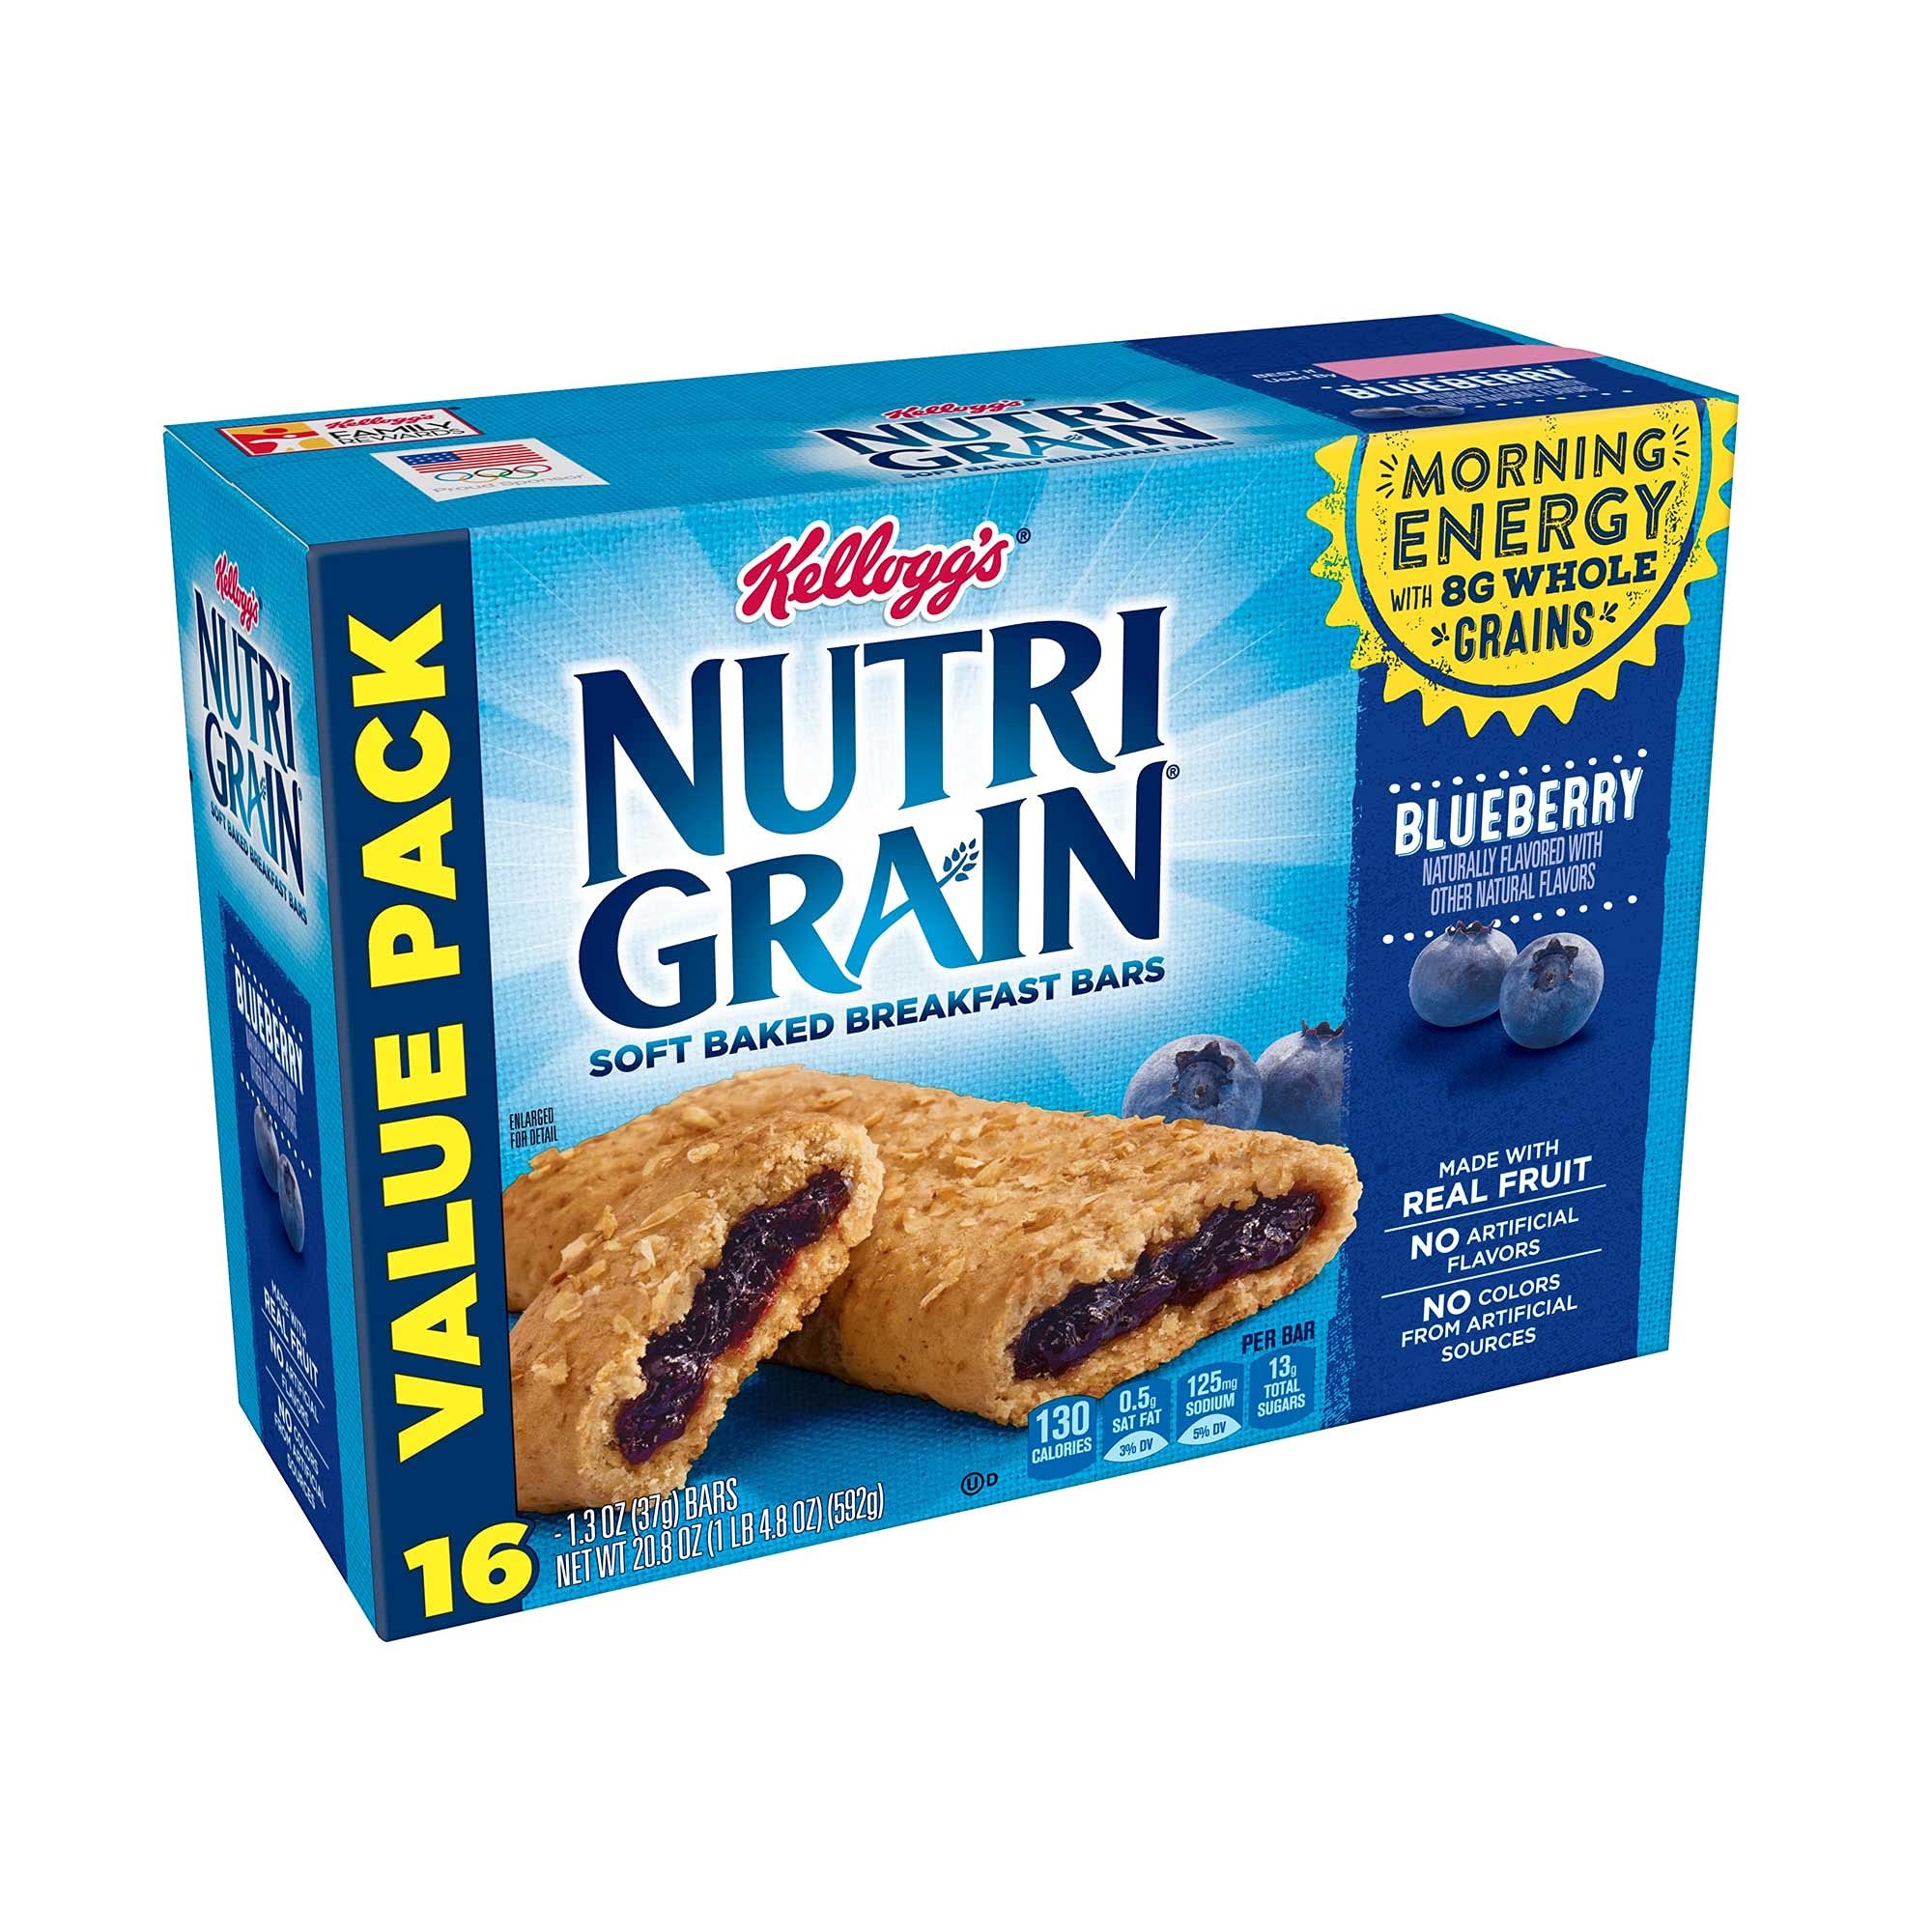
Item Name: Kellogg's Nutri - Grain Blueberry Cereal Bar - 16 Pack
Bullet Point 1: *1.3 oz
Bullet Point 2: *Blueberry flavor is one of the top Nutri-grain flavors
Bullet Point 3: *Nutri-grain is American No.1 cereal bar
Bullet Point 4: *case of 16
Bullet Point 5: *No replacement
Product Description: "KELLOGG'S" NUTRI-GRAIN CEREAL BAR *1.3 oz. *Blueberry flavor is one of the top Nutri-Grain flavors *Nutri-Grain is American no. 1 cereal bar
Value: 20.8
Unit: Ounce

Price: 16.105